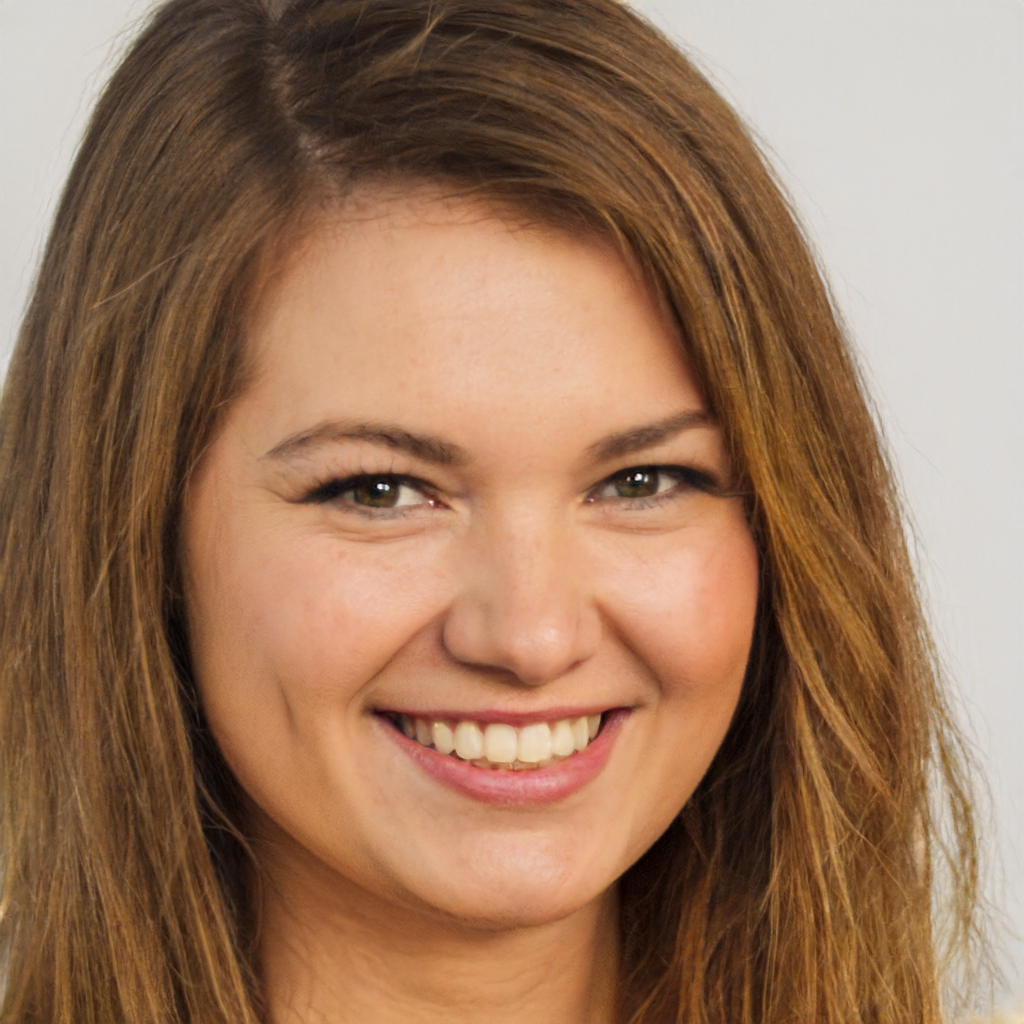
Label: Colored